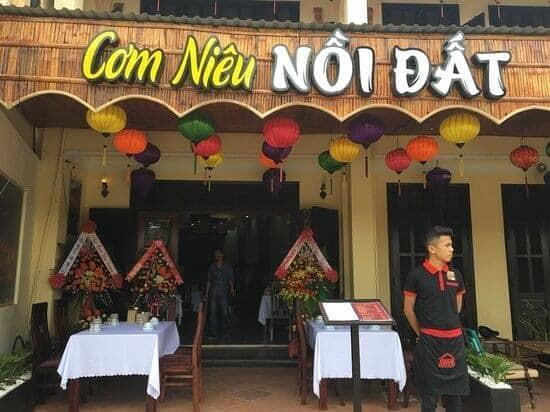
có một người đang bước từ trong nhà hàng ra